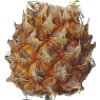
Label: Pineapple Mini 1